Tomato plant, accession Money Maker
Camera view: tilt-top (135 deg); turntable rotation: 180 degrees
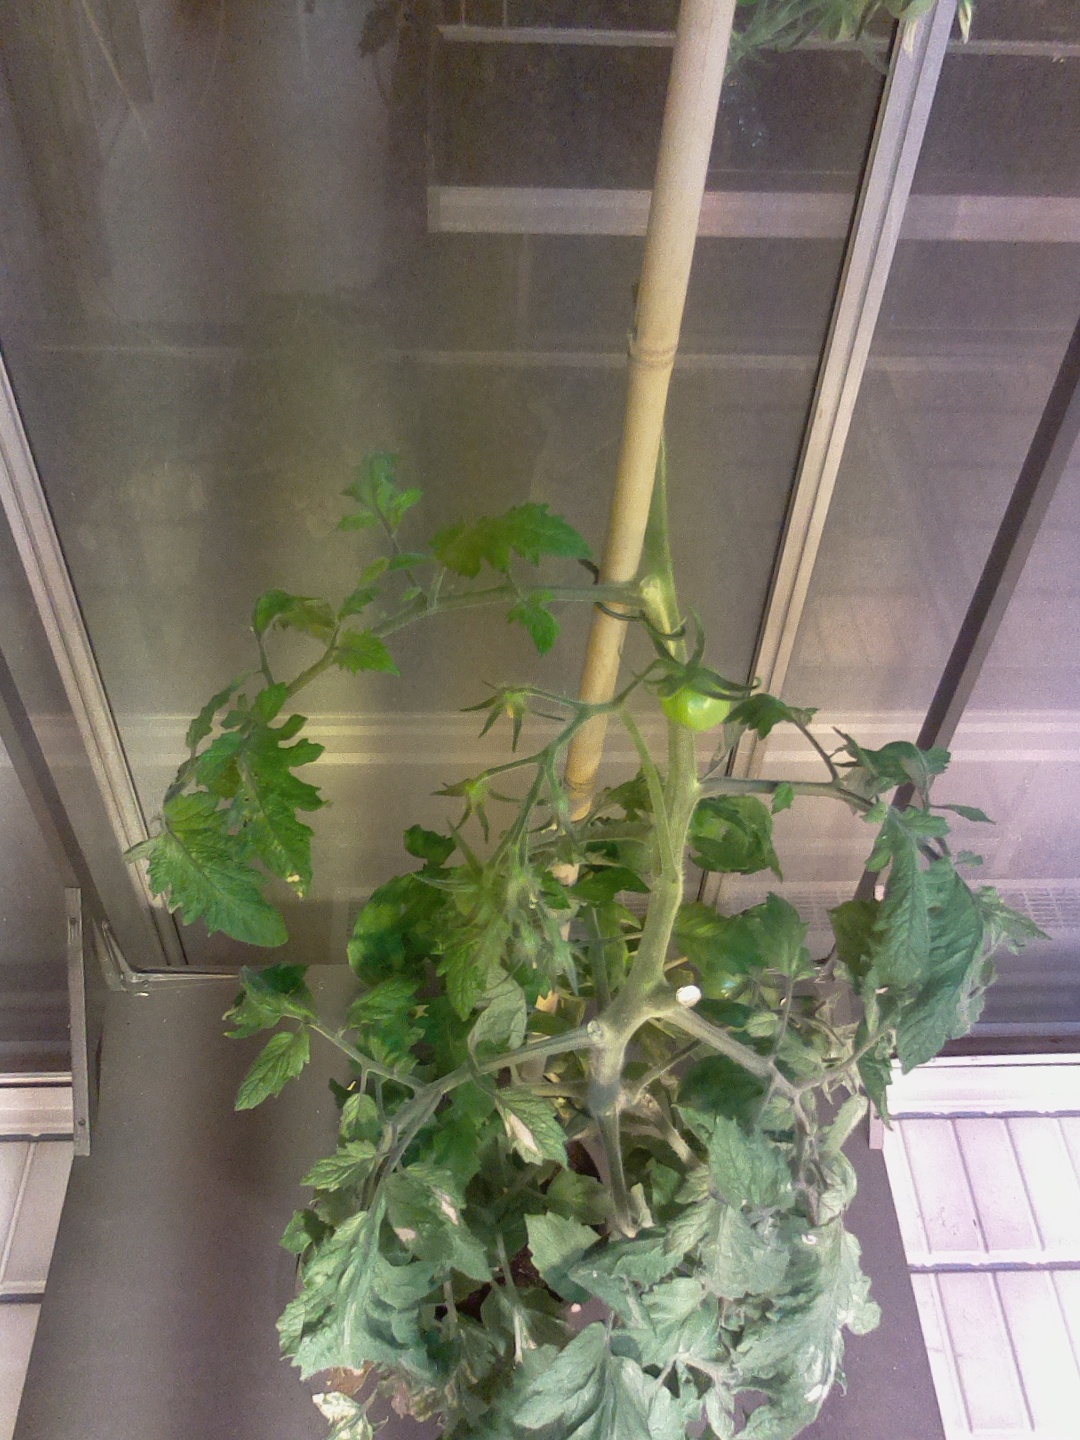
BBCH growth stage 77: 70%-80% of final fruit size